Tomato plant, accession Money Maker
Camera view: tilt-top (135 deg); turntable rotation: 270 degrees
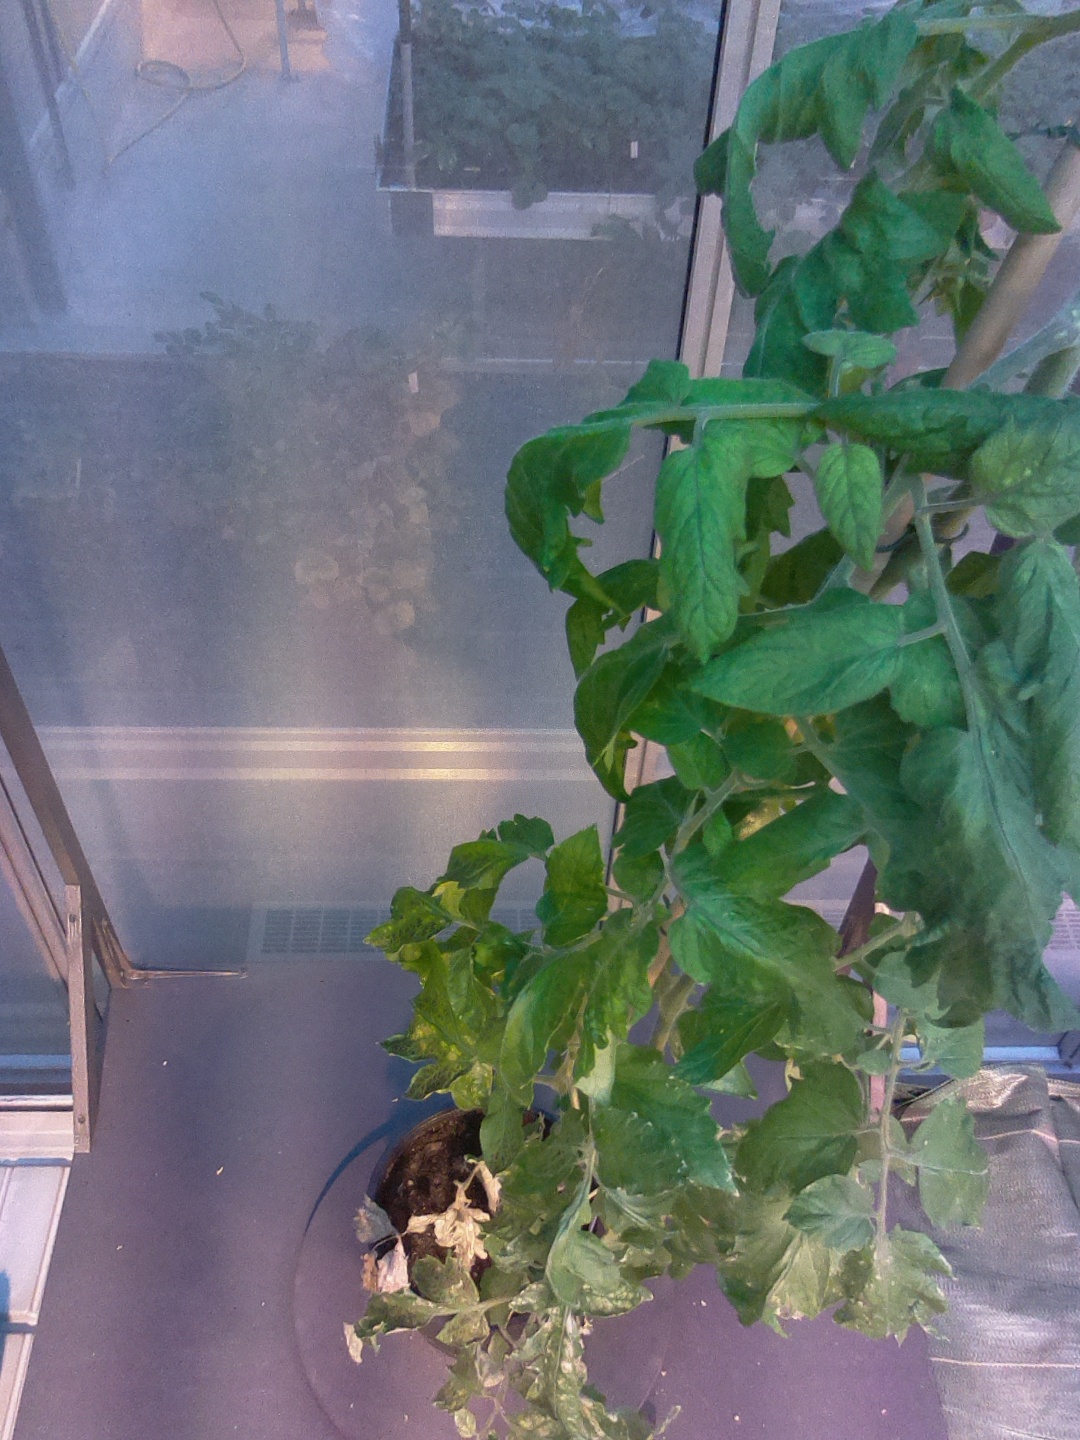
BBCH growth stage 71: 10%-20% of final fruit size